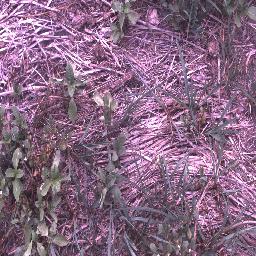
Label: negative